Lumahaʻi River

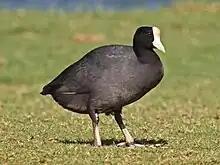
The Hawaiian coot

The Lumaha'i River rises in the central mountains of Kauai at an elevation of . It drains a catchment area of . After flowing through a narrow valley with cliff banks, it opens out midway along its course into a wide valley, where the banks of the river are steep. The river debouches into the Pacific Ocean on the northwestern coast of the island, just east of Wainiha, on the western edge of Lumaha'i Beach. The beach at the western end, formed at the mouth of the river, is called the Lumaha‘i Beach which is located to the northwest of Hanalei. Measuring in length, the beach has rocky features at the mouth of the Lumaha'i River, which results in treacherous "rip currents". The beach is remembered as the scenic location for a song sequence in the 1958 film "South Pacific".